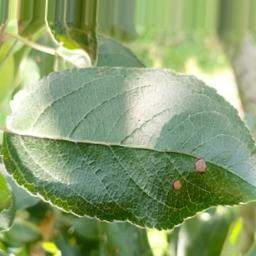
Label: Alternaria